History of Provence

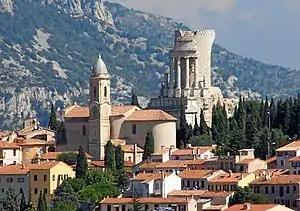
The ruins of the "Tropaeum Alpium" (Trophy of the Alps), in La Turbie, near Monaco, built by Augustus Caesar in 6 BC to commemorate the victory of Julius Caesar over the Ligurian tribes of the southern Alps. The monument marked the eastern border of Roman Provence.

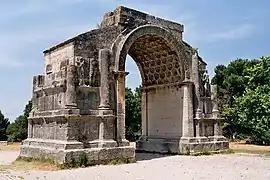
Roman triumphal arch near Saint-Remy-de-Provence, 1st Century A.D.

In 218 BC, when Hannibal marched the armies of Carthage through Provence on their way to Italy to attack Rome, the Massalians and Romans became allies. The Romans sent sixty ships with two legions led by Publius Cornelius Scipio to Massalia in an unsuccessful attempt to intercept Hannibal. In 207 BC, when Hasdrubal Barca led another Carthaginian army to attack Rome, Rome and Massalia became allies again. The Roman orator Cicero referred to Massalians as "The most faithful allies of the Romans."